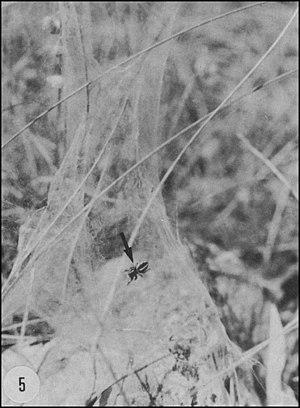
Araignée Salticide Pellenes arciger sa toile
Pellenes est un genre d'araignées aranéomorphes de la famille des Salticidae.